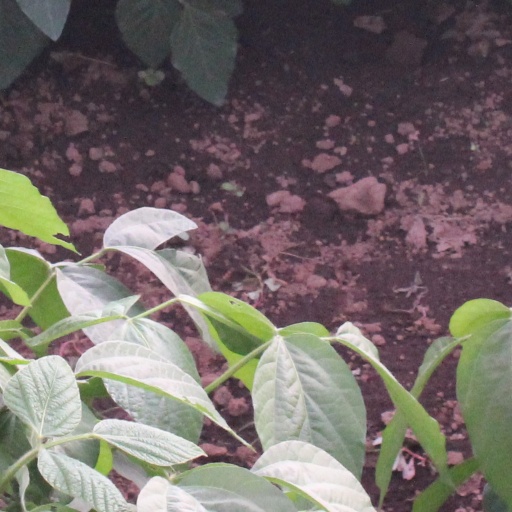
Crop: soybean